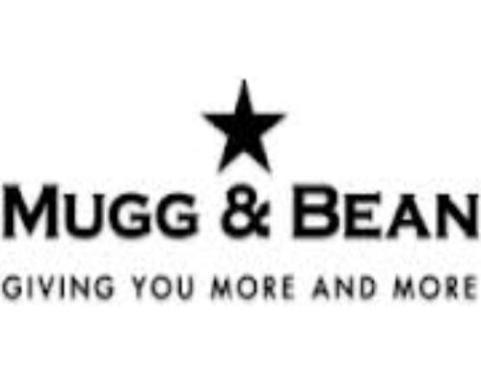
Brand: mugg & bean
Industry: Others